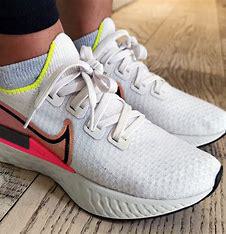
Brand: Nike
Model: React Infinity Run Flyknit